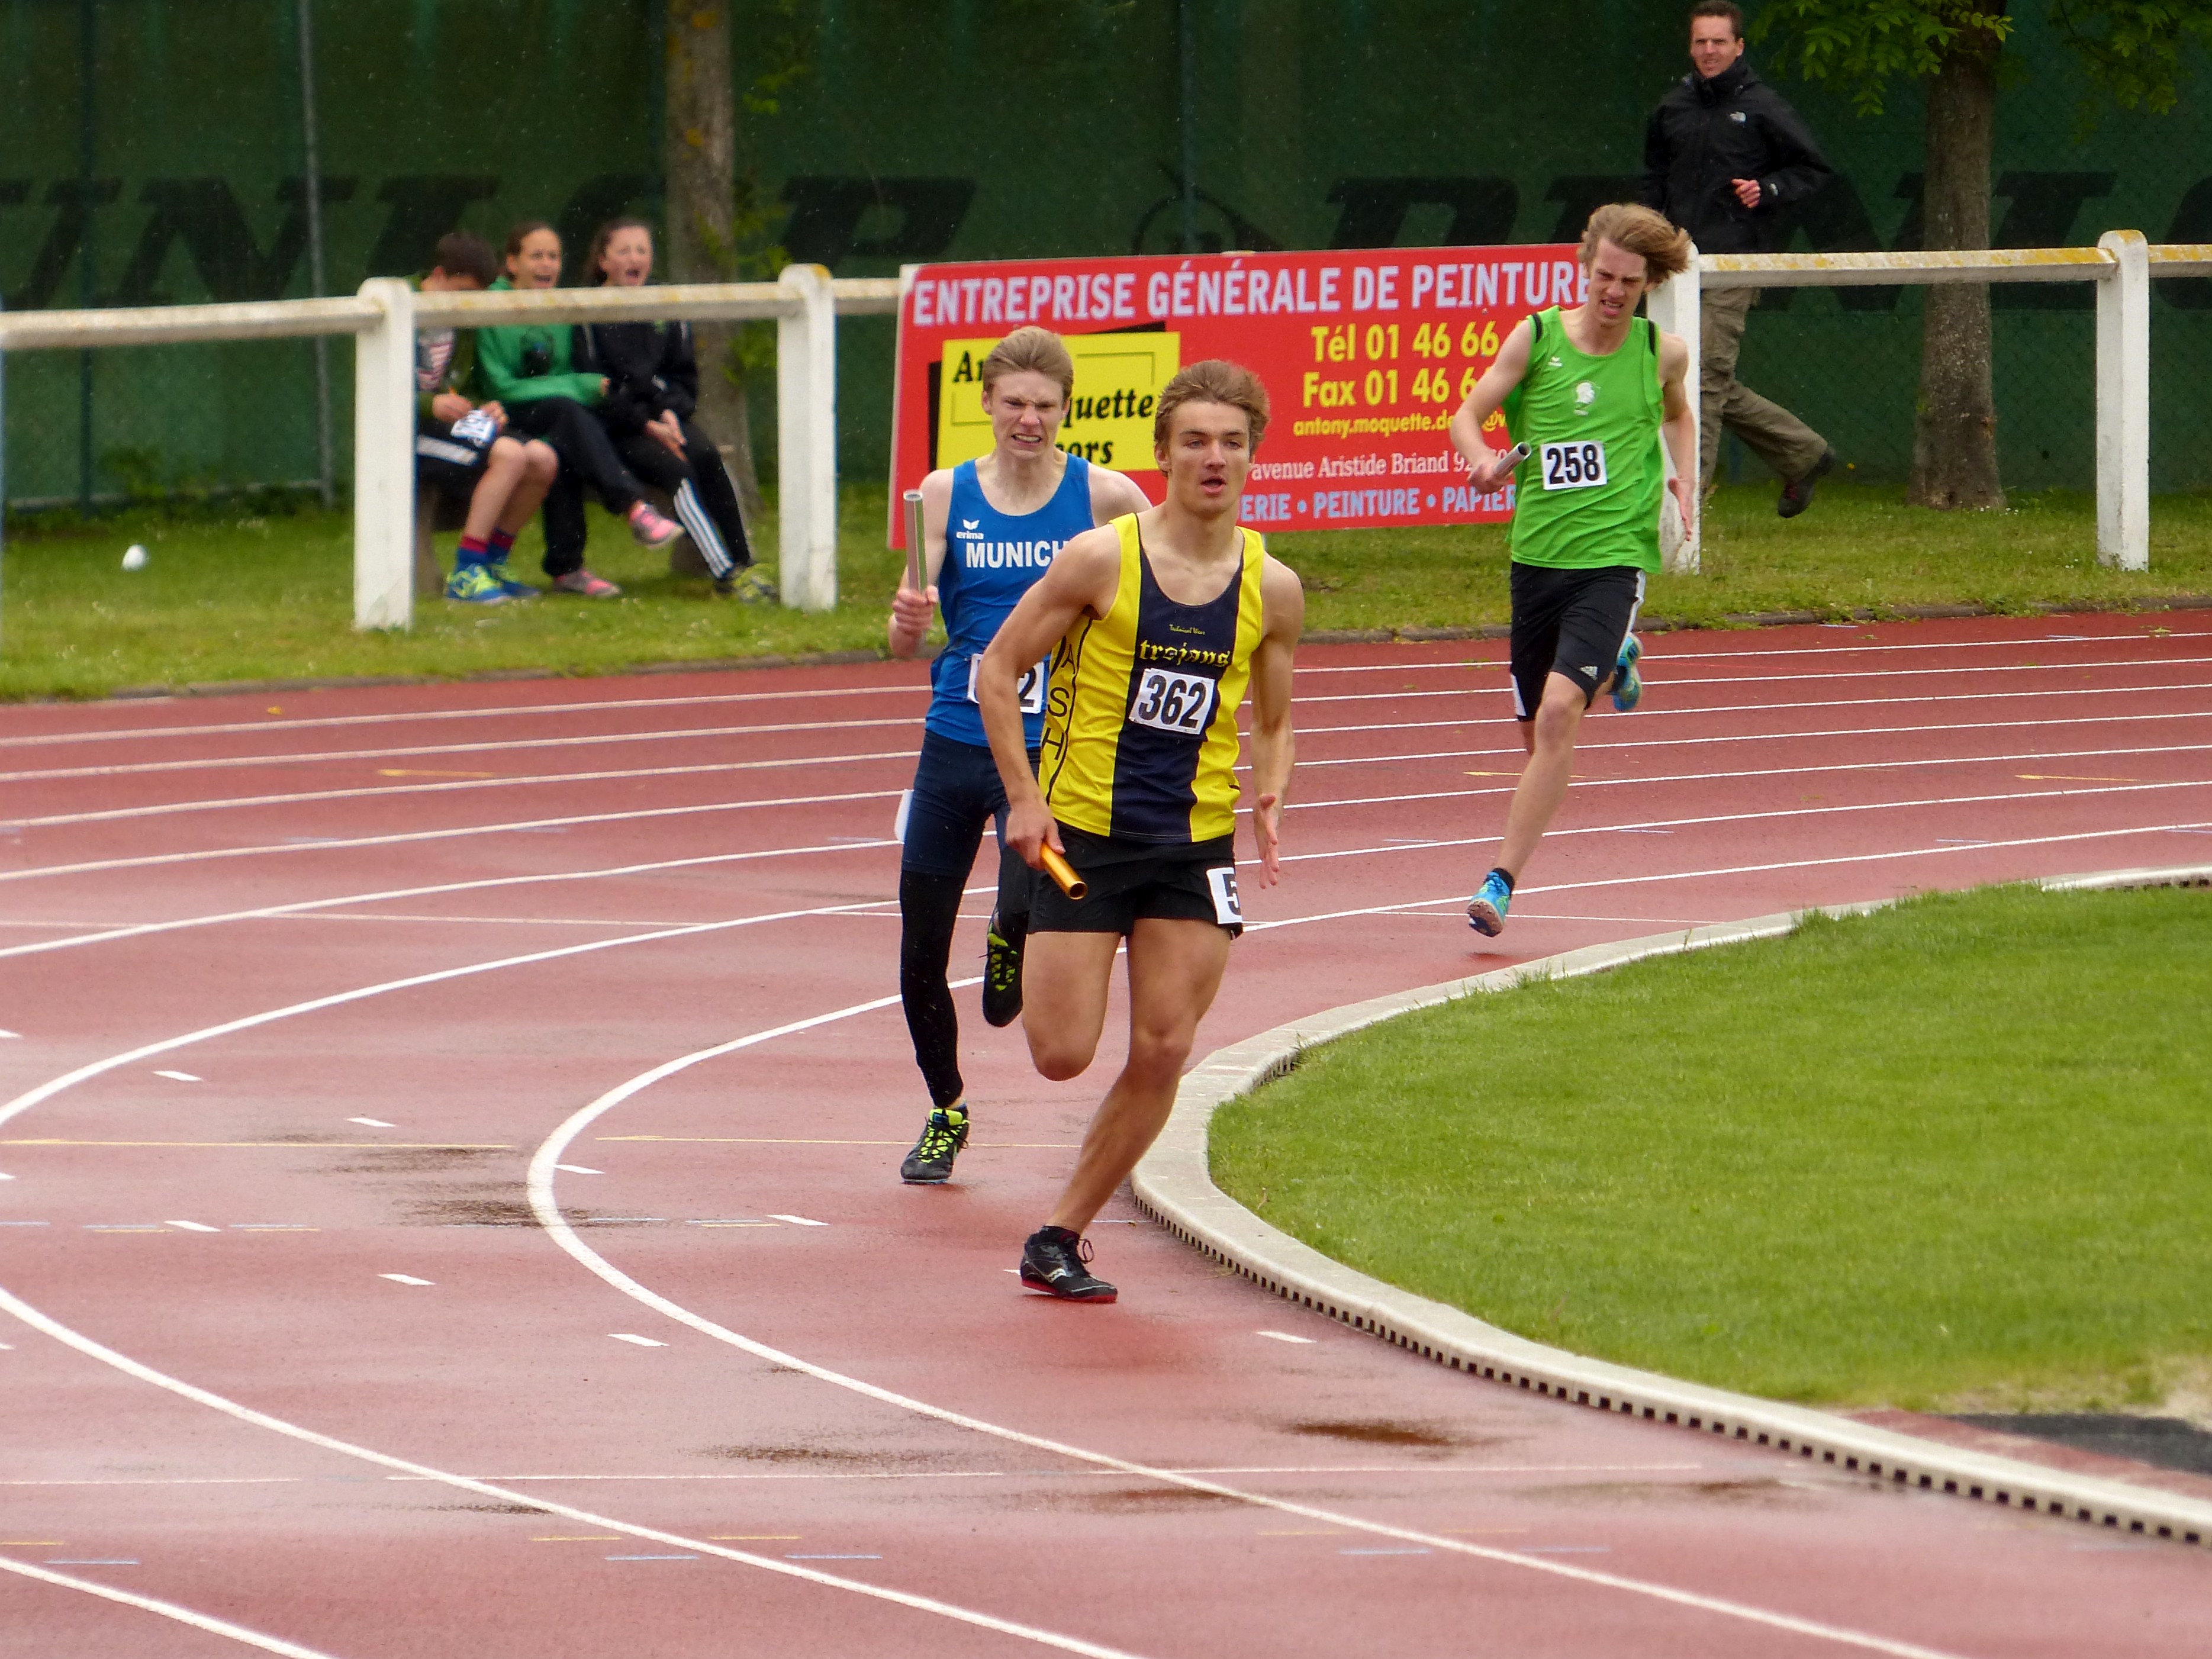
running, paris, 2013, team, sports, championship, highschool, athletics, isst, sprint, trackandfield, human action, track and field athletics, heptathlon, middle distance running, 800 metres, 4 100 metres relay